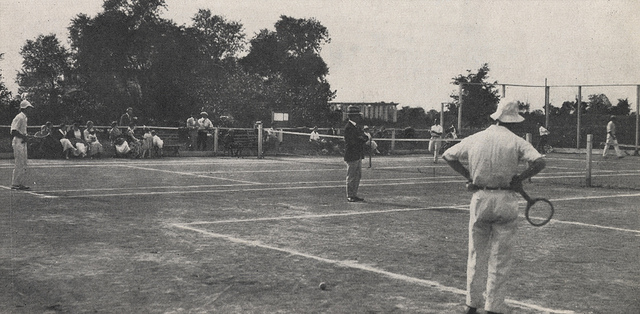
những người đàn ông đang đánh tennis trên sân